Gideon J. Tucker

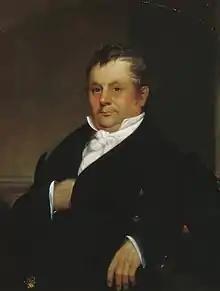
Gideon Tucker (the grandfather of Gideon J. Tucker)

Gideon John Tucker (February 10, 1826 – July 1899) was an American lawyer, newspaper editor and politician. In 1866, as Surrogate of New York County, he wrote in a decision on a legal malpractice claim against a deceased lawyer's estate: "No man's life, liberty or property are safe while the Legislature is in session."